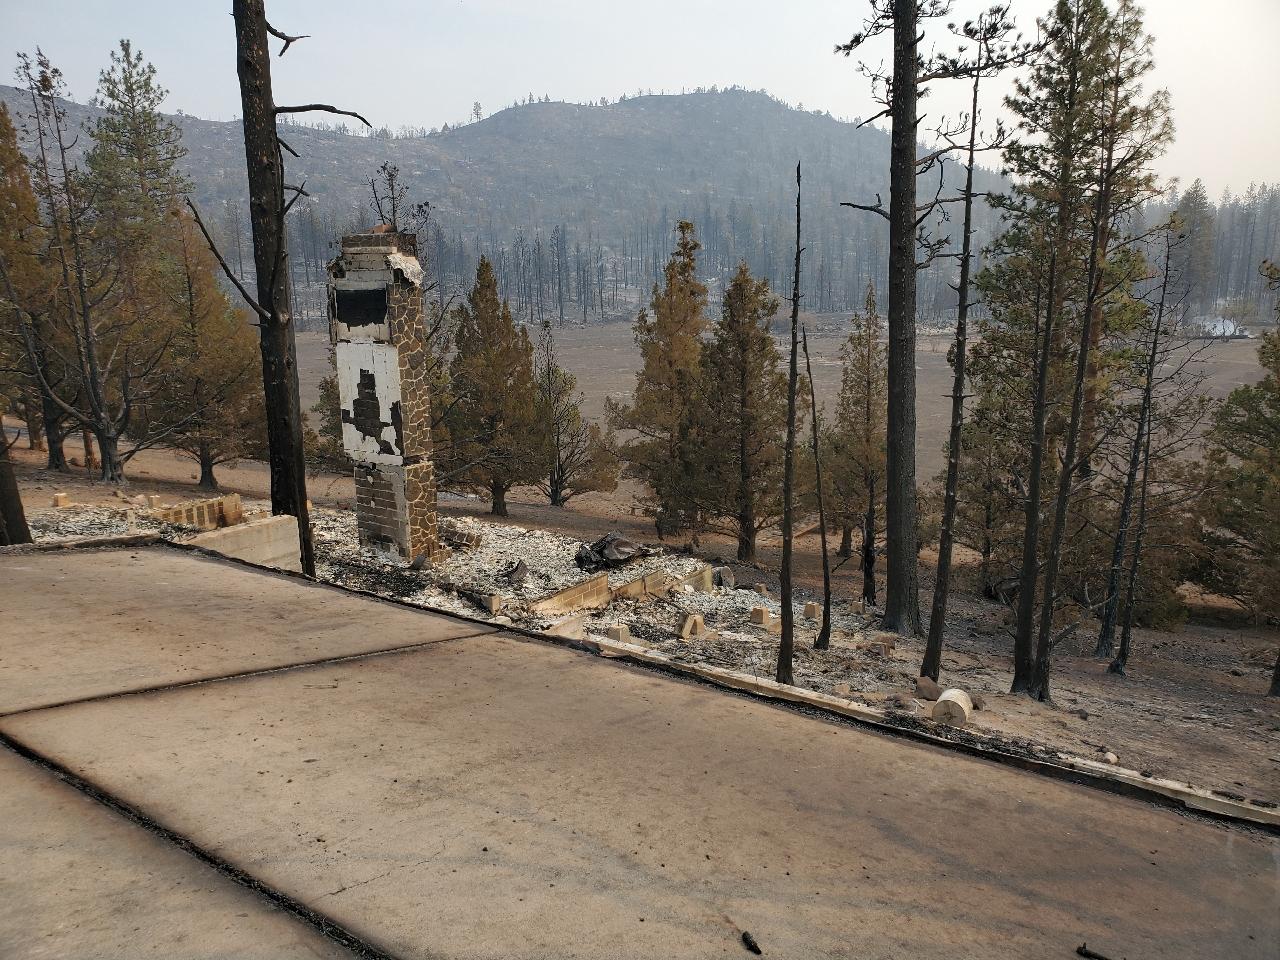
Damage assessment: destroyed